Eaux-Chaudes

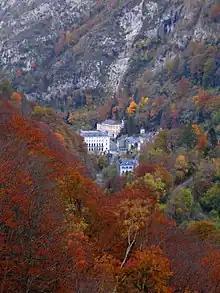
View of Eaux-Chaudes.

Eaux-Chaudes is a spa in the valley of the Gave d'Ossau in the French Pyrenees.